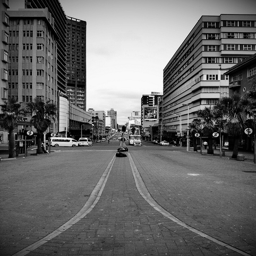
all via photo sharing website .